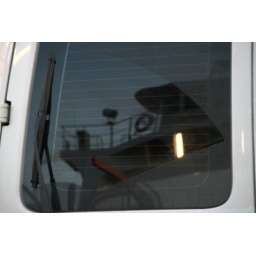
...I saw the bridge, reflected in the rear window of the car in front of me.